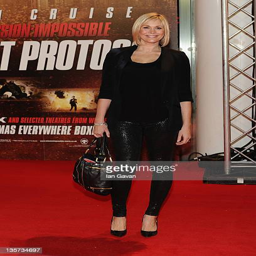
television show host attends the premiere